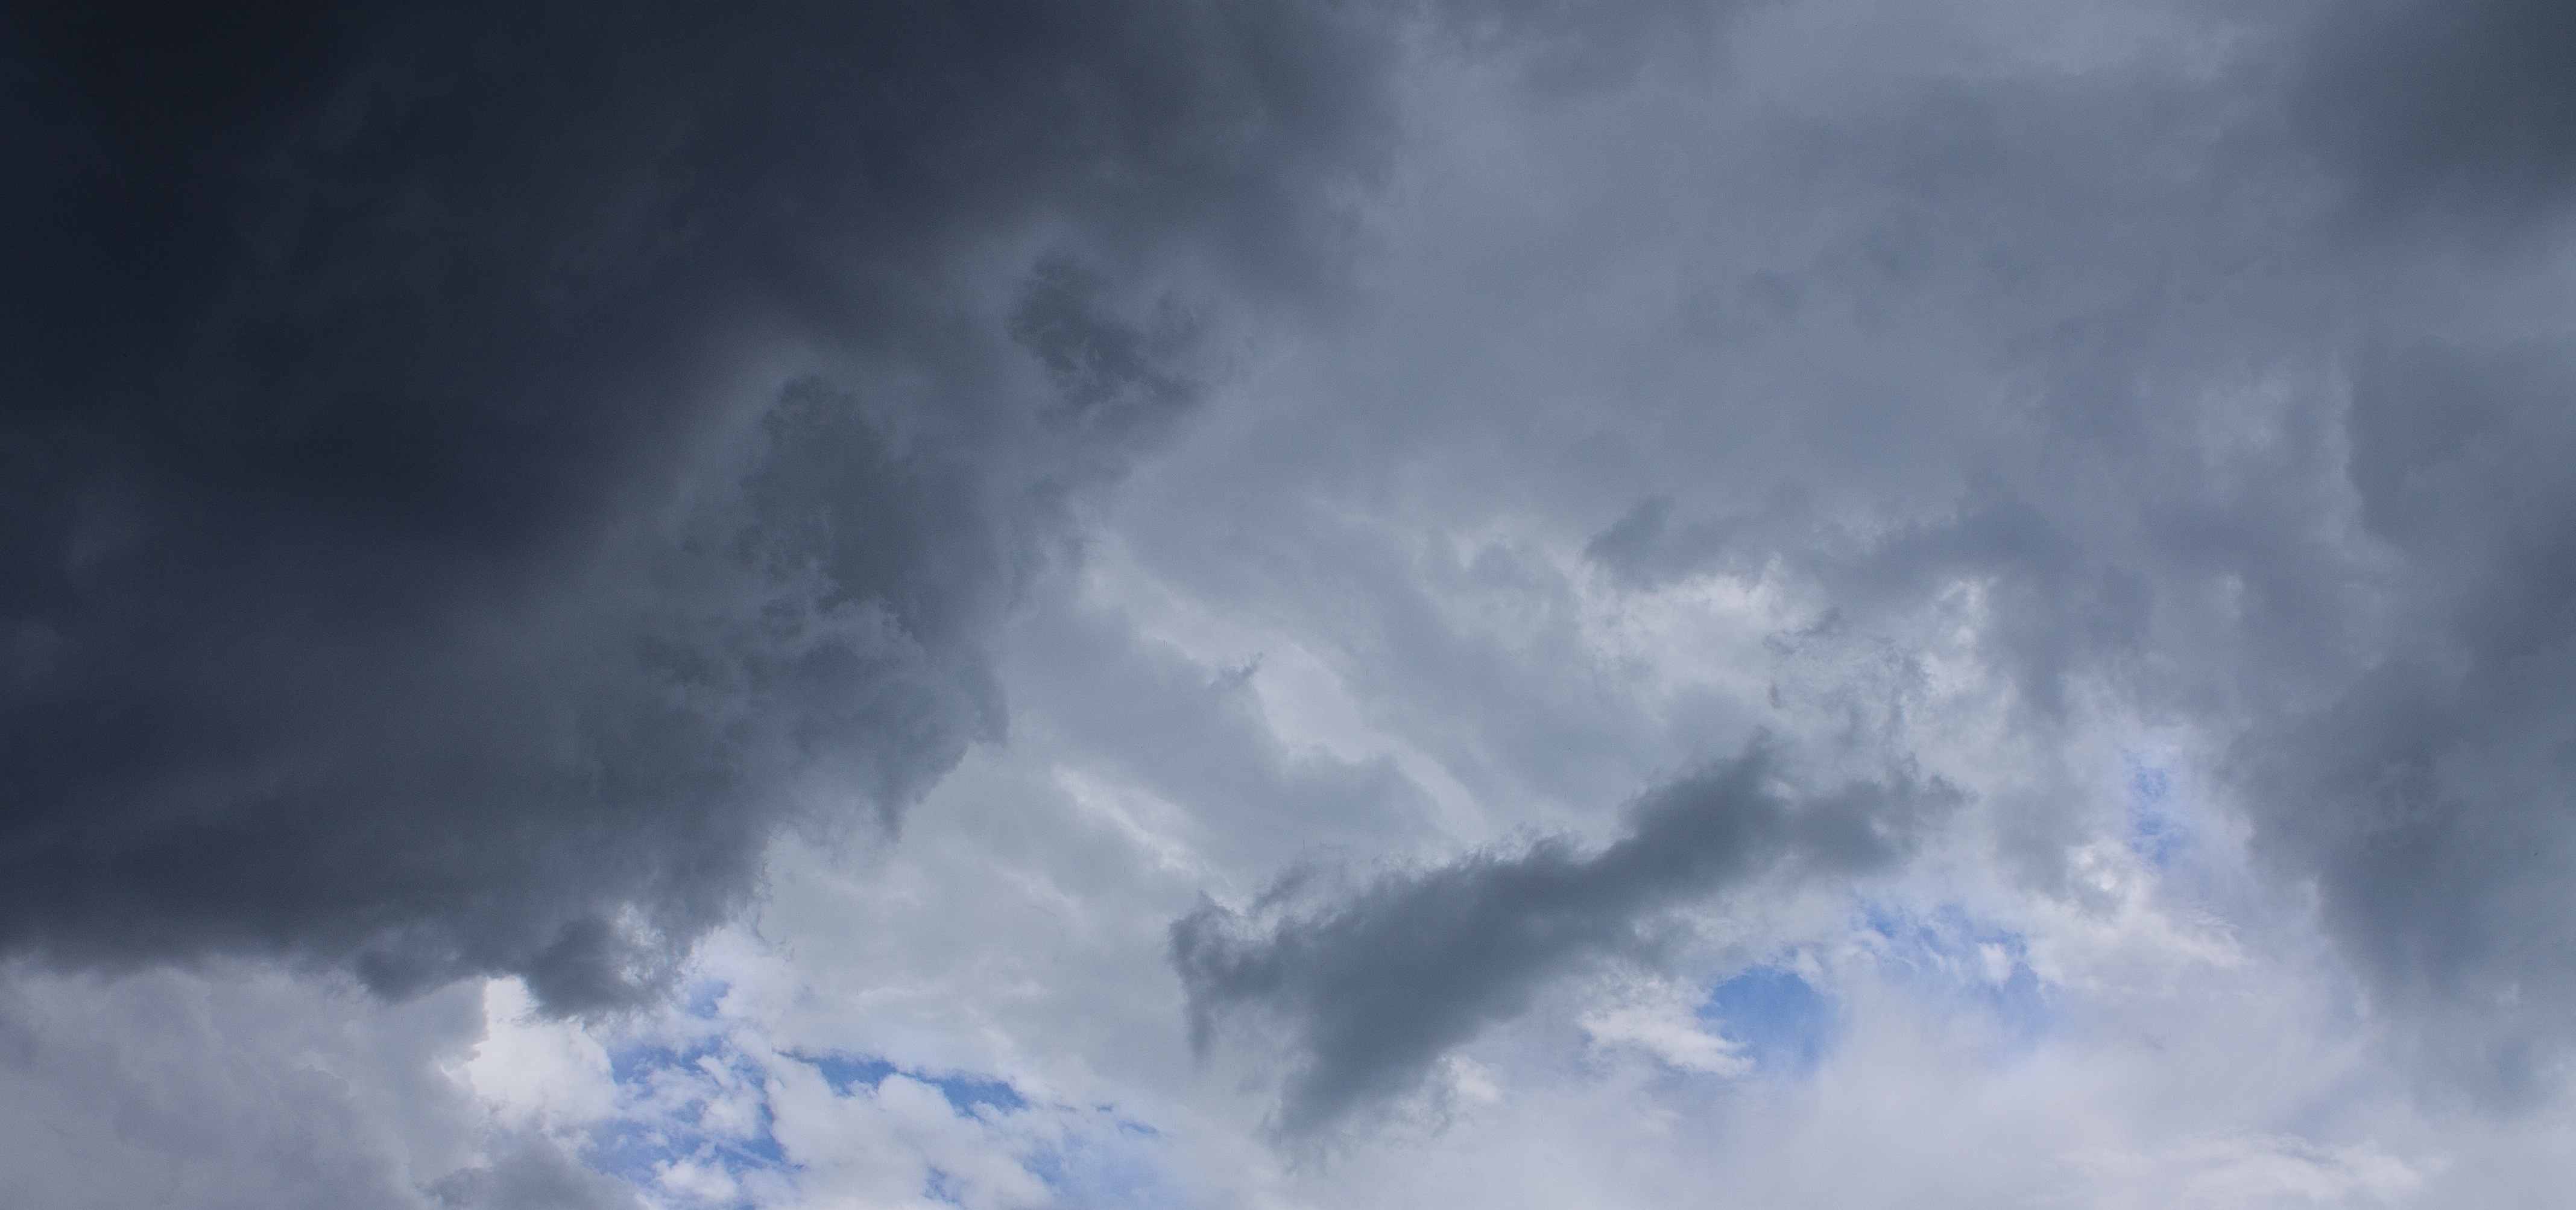
cloud, sky, atmosphere, weather, storm, cumulus, meteorological phenomenon, geological phenomenon